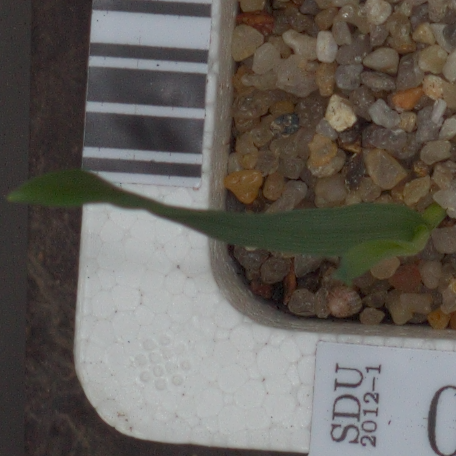
Label: common_wheat